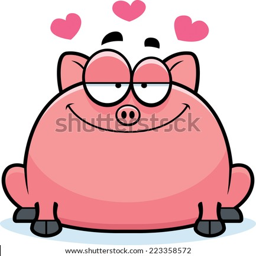
a cartoon illustration of a little pig in love .